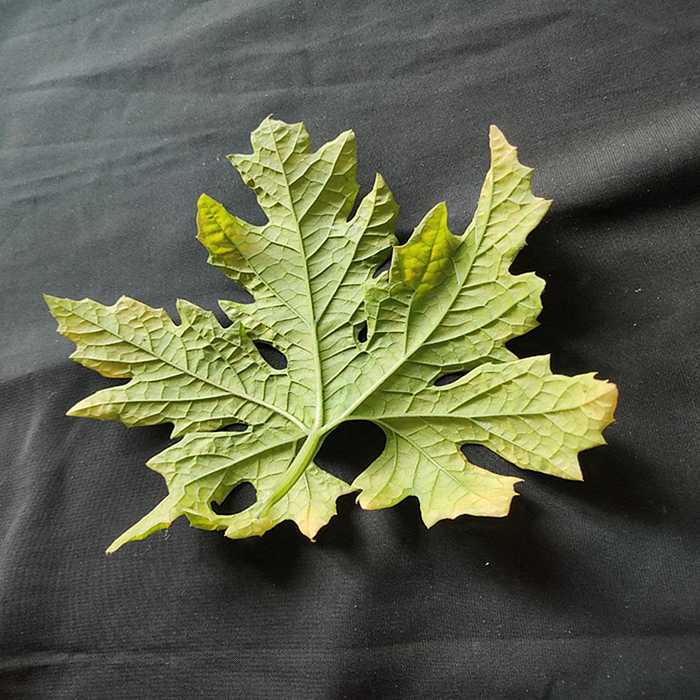
Plant: Bitter Gourd
Label: Mosaic virus